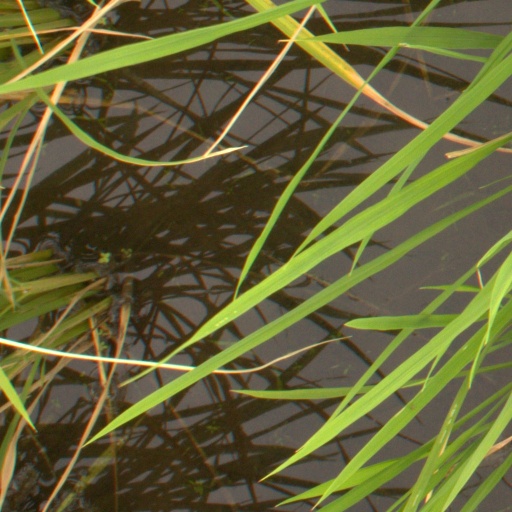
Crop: rice